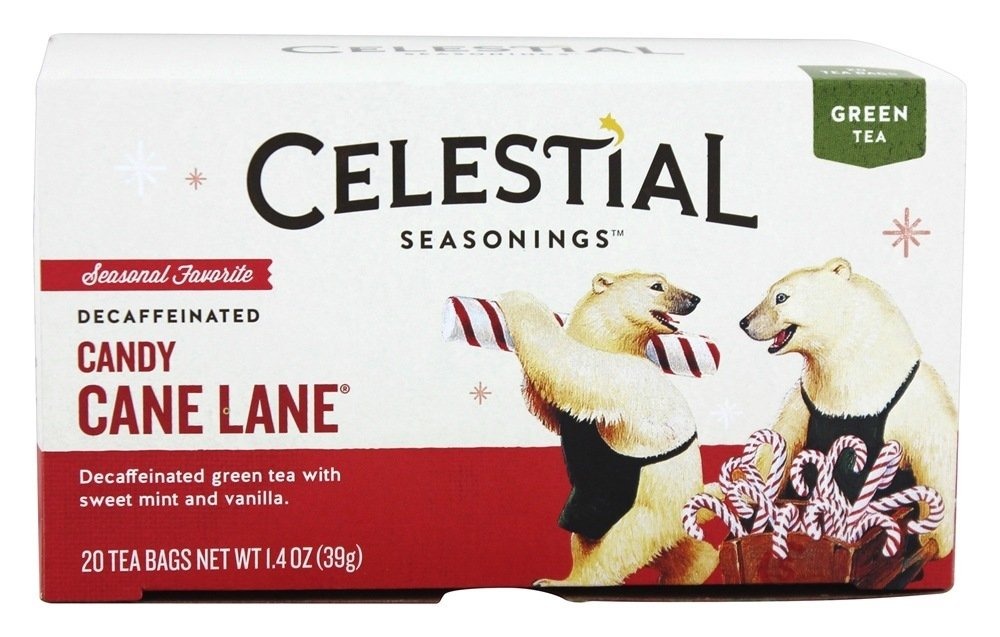
Item Name: Celestial Seasonings Candy Cane Decaf Green Tea Bags, 20 ct
Bullet Point: Includes a free collectible tin inside the package
Product Description: Teas
Value: 20.0
Unit: Count

Price: 6.32